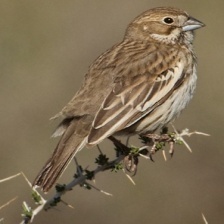
Species: LARK BUNTING
Scientific name: CALAMOSPIZA MELANOCORYS
ImageNet parent category: indigo_bunting